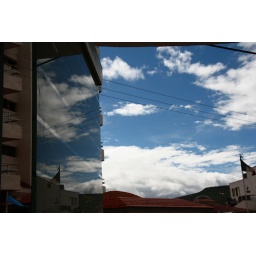
the sky was beautiful. this was right by the door of salon jerez, across from our hotel.